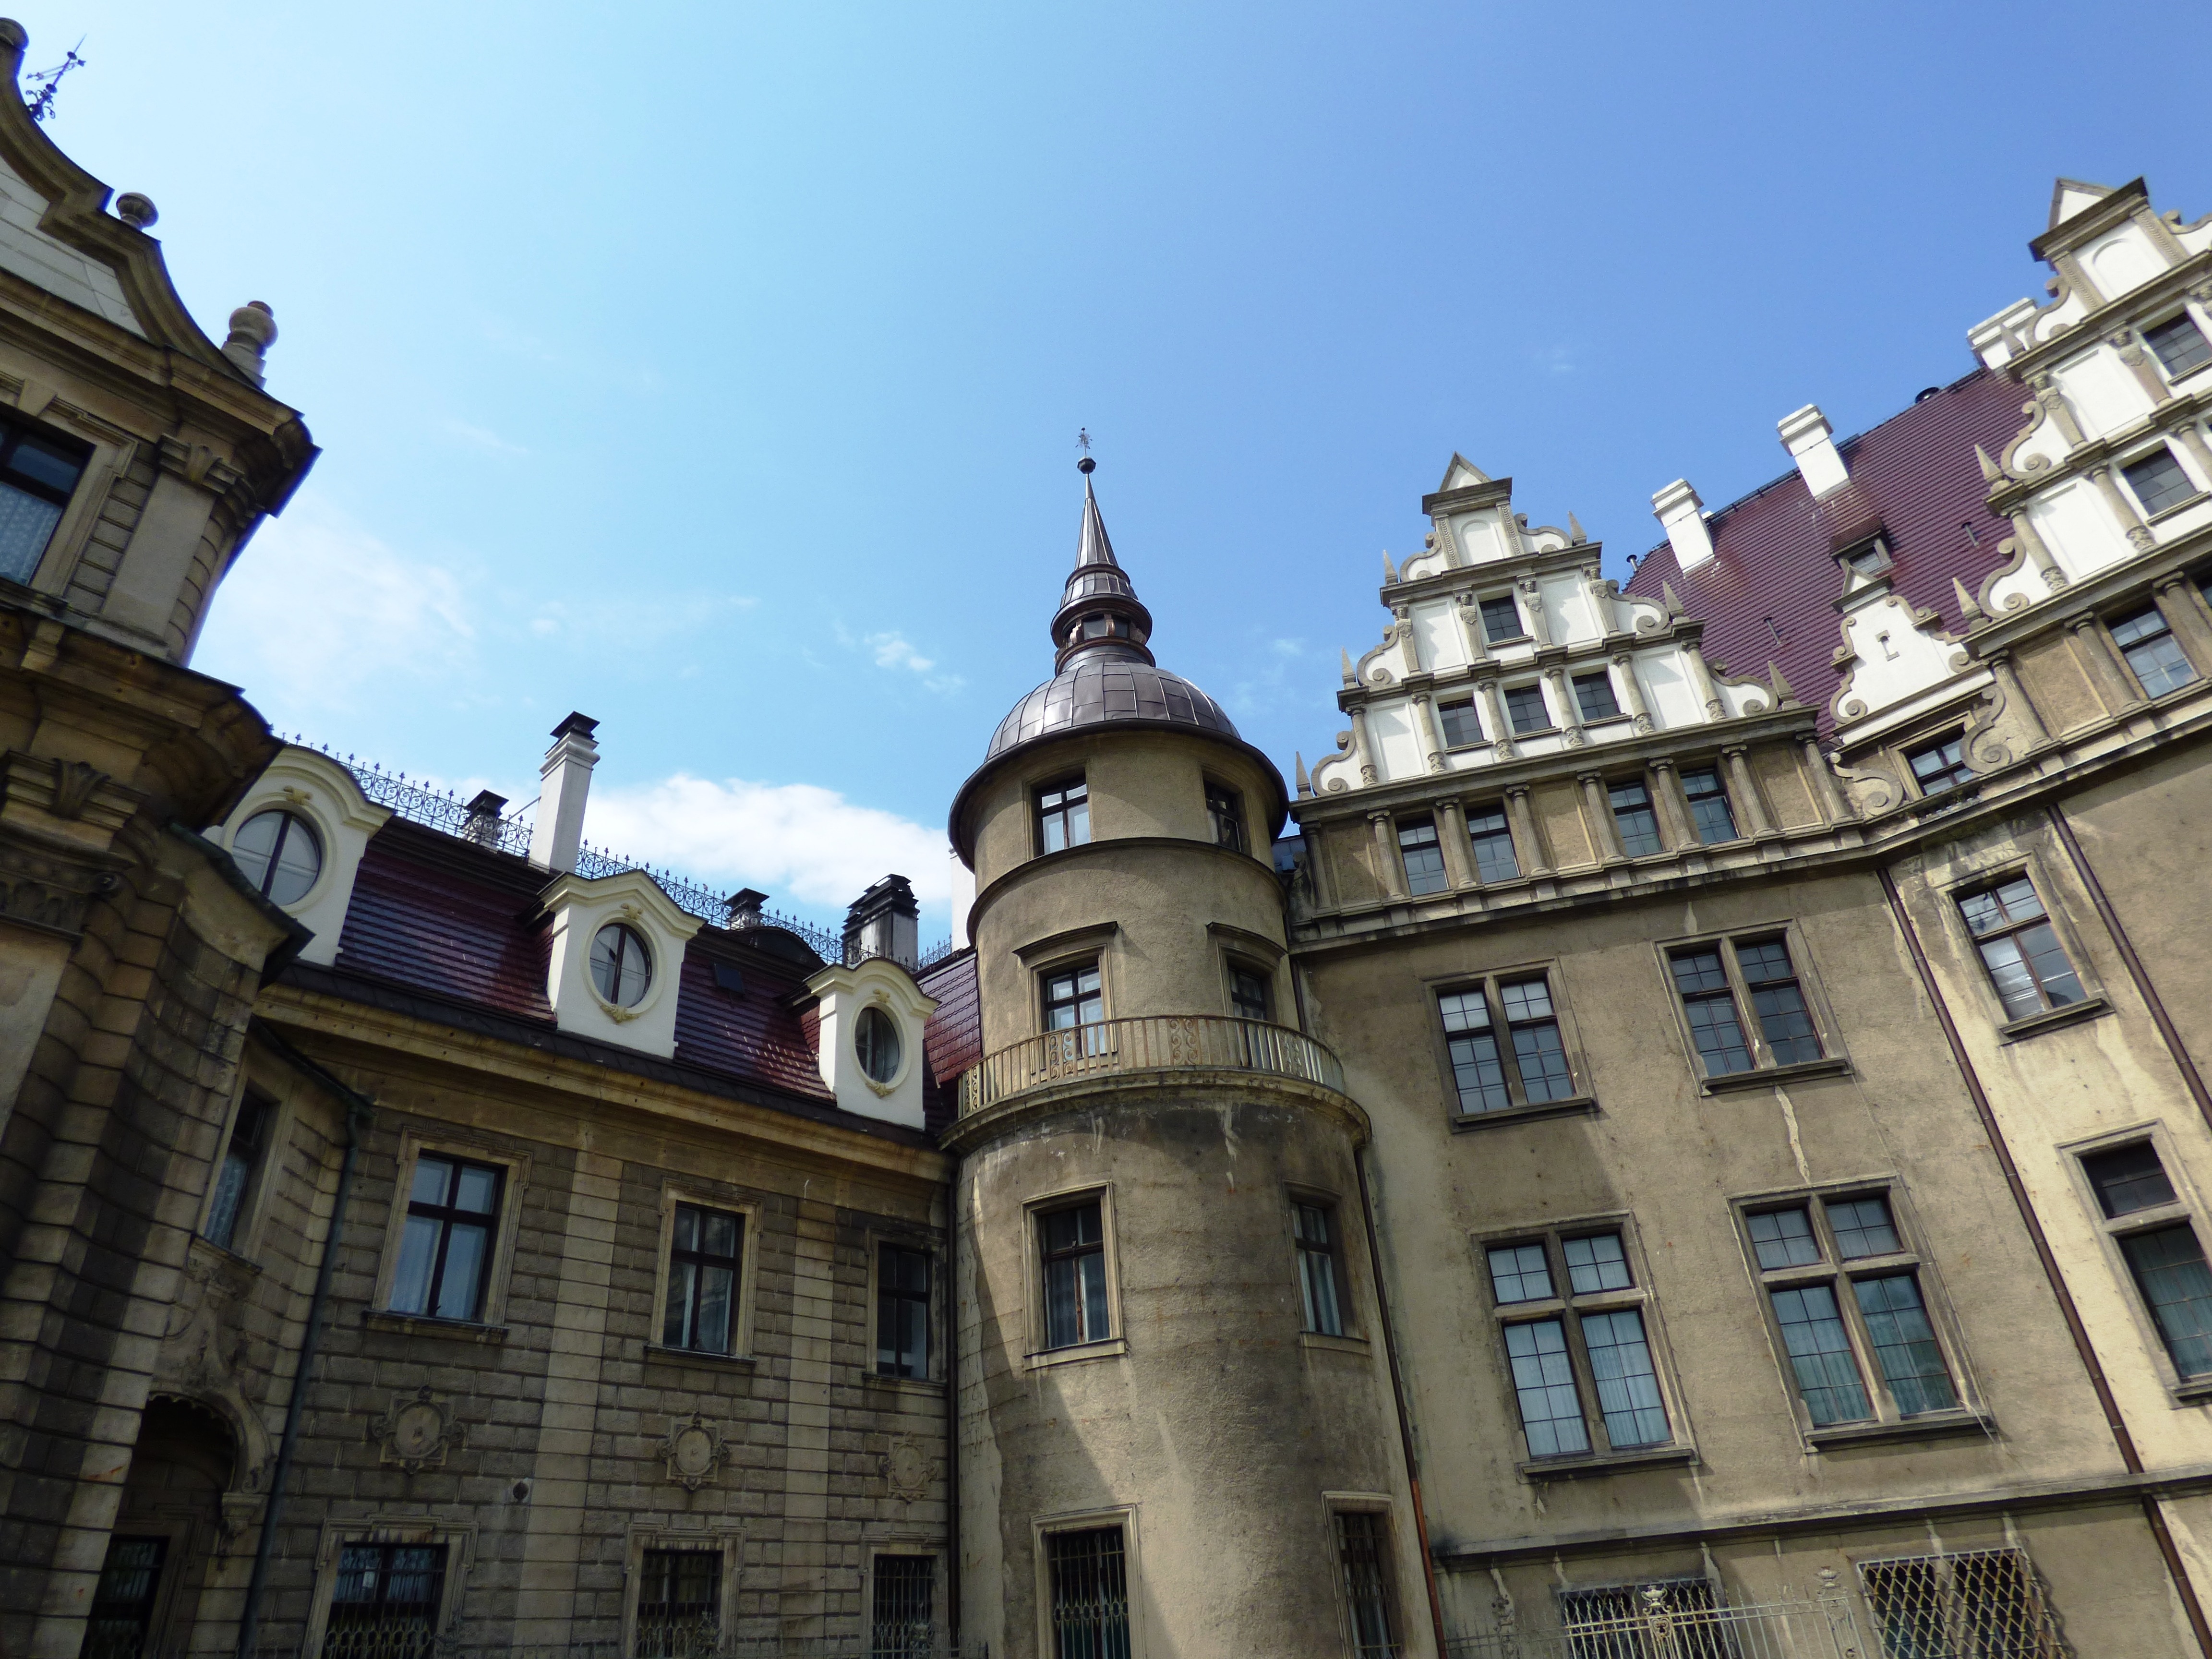
architecture, town, building, chateau, palace, old, city, monument, cityscape, downtown, travel, tower, plaza, castle, landmark, facade, tourism, gothic, towers, poland, town square, the museum, monuments, the palace, urban area, the renaissance, human settlement, scrotum